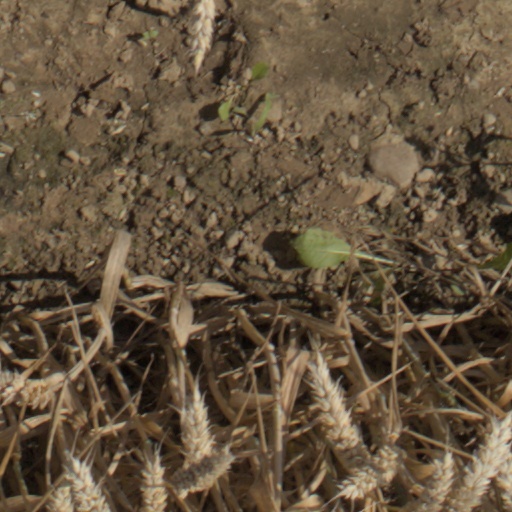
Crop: wheat